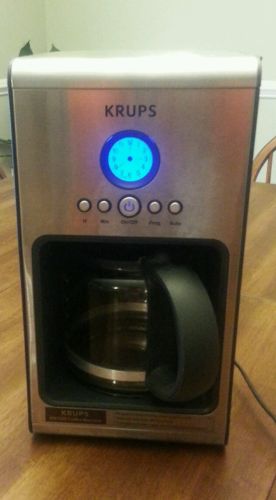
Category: coffee maker